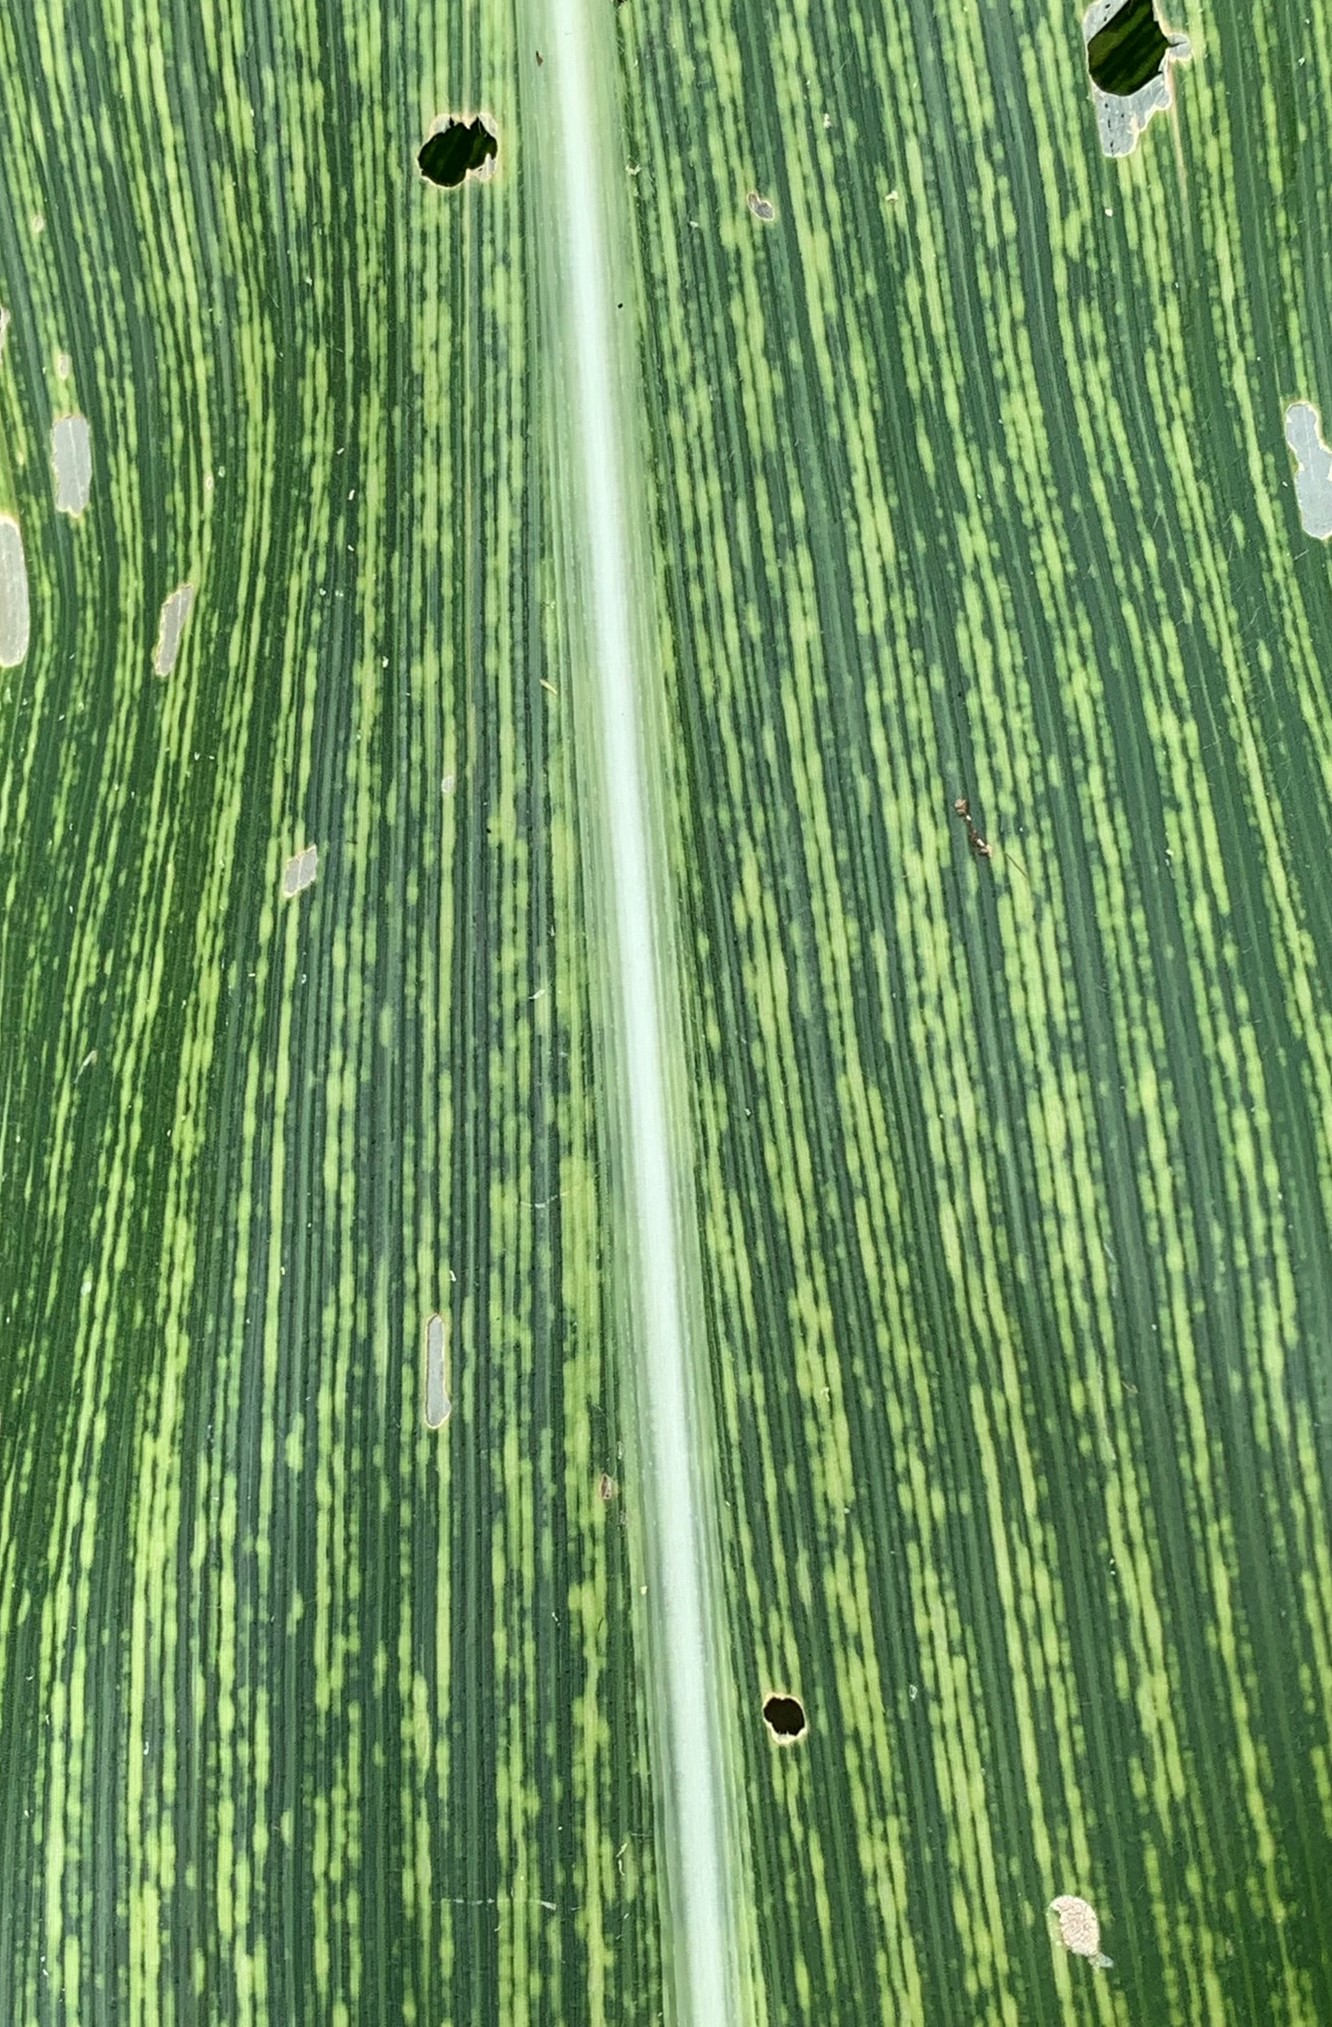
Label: MSV